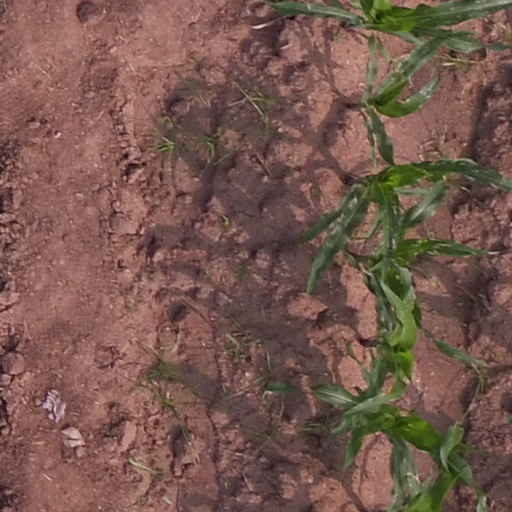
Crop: maize; corn